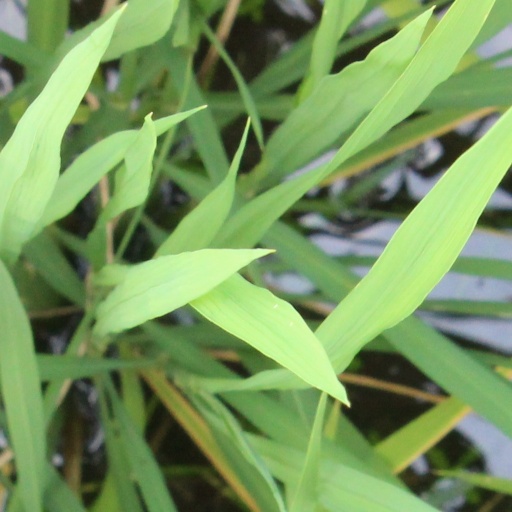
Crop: rice